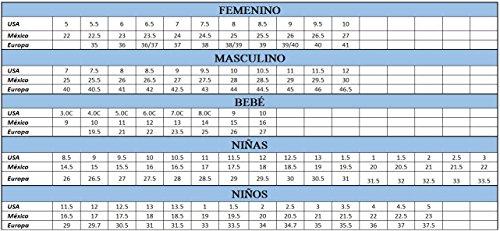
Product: Roller Derby Girl's Laser Speed Quad Skate
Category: Sports & Outdoors | Outdoor Recreation | Skates, Skateboards & Scooters | Inline & Roller Skating | Roller Skates | Speed Skates
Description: Wheels: 54mm Clear Urethane with Pro Core.
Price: $17.87 - $71.99
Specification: Product Dimensions:         18 x 14 x 6 inches ; 4 pounds    |Shipping Weight: 1 pounds (View shipping rates and policies)|Domestic Shipping: Item can be shipped within U.S.|International Shipping: This item is not eligible for international shipping.  Learn More|ASIN: B003JXNHUK|Item model number: U319-Girls|    #21    in Speed Roller Skates